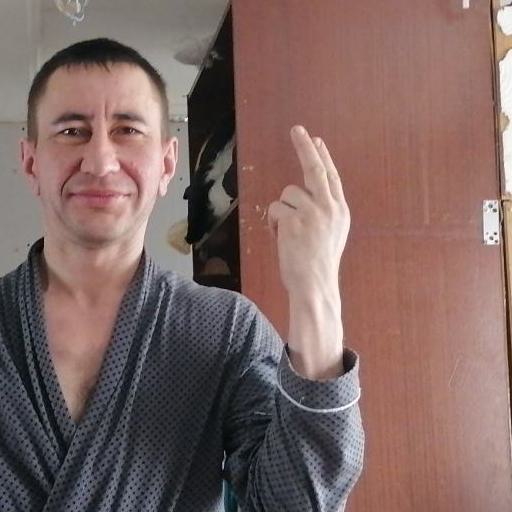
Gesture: two_up_inverted